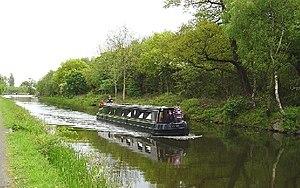
Le canal de Forth et Clyde est une voie d'eau d'Écosse qui relie le Firth of Forth au Firth of Clyde à travers les Lowlands. Ce canal, construit entre 1768 et 1790, s'étend sur 56 km et comporte 39 écluses.
Ce qui suit est la liste des Historic Civil Engineering Landmarks, c'est-à-dire la liste des monuments historiques de génie civil, établie aux États-Unis par l' American Society of Civil Engineers depuis qu'elle a commencé le programme en 1964. Cette désignation est accordée à des projets, des structures et des sites situés aux États-Unis et dans le reste du monde. À compter de 2013, il y a plus de 260 éléments dans cette liste.